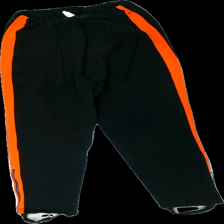
View: front
Type: Trousers
Category: Ladies
Brand: Missing
Colors: Black, Orange
Material: 100% nylone
Pattern: Striped
Cut: Regular
Size: 44
Season: All
Trend: 80s
Price range: <50
Recommended usage: Reuse
Description: svarta byxor med oranga ränder på sidorna. lite hårig
Comment: vintage